Loreto Aravena

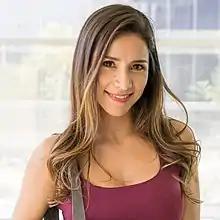
Loreto Aravena (2016)

Loreto del Pilar Aravena Soto (born August 6, 1983) is a Chilean actress who is known for her role as Claudia Herrera, in the series Los 80 on Channel 13.